11 High Street, Llandaff

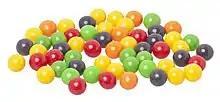
Gobstoppers

Dahl would often visit the sweet shop at 11 High Street, where he would spend his pocket money on gobstoppers, toffees and other sweets. In his 1984 autobiography, "", and his book "The Great Mouse Plot", Dahl describes the shop as "the very centre of our lives. To us, it was what a bar is to a drunk, or a church to a Bishop".